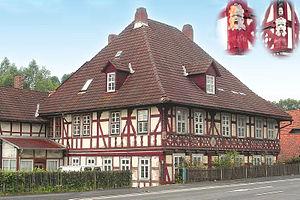
Schleusingen est une petite ville allemande de Thuringe située dans l'arrondissement de Hildburghausen. Elle fut la résidence des comtes de Henneberg jusqu'à la fin du XVIᵉ siècle ainsi que le chef-lieu d'un cercle du royaume de Prusse de 1815 à 1946.